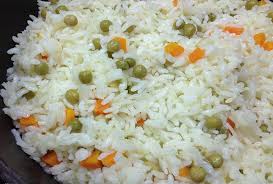
Yemek: pirinc_pilavi